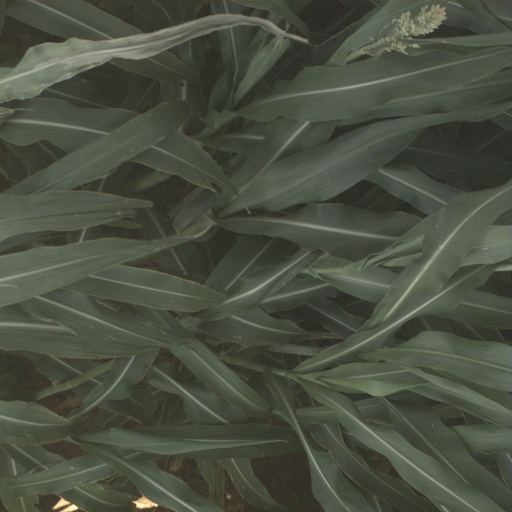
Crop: sorghum